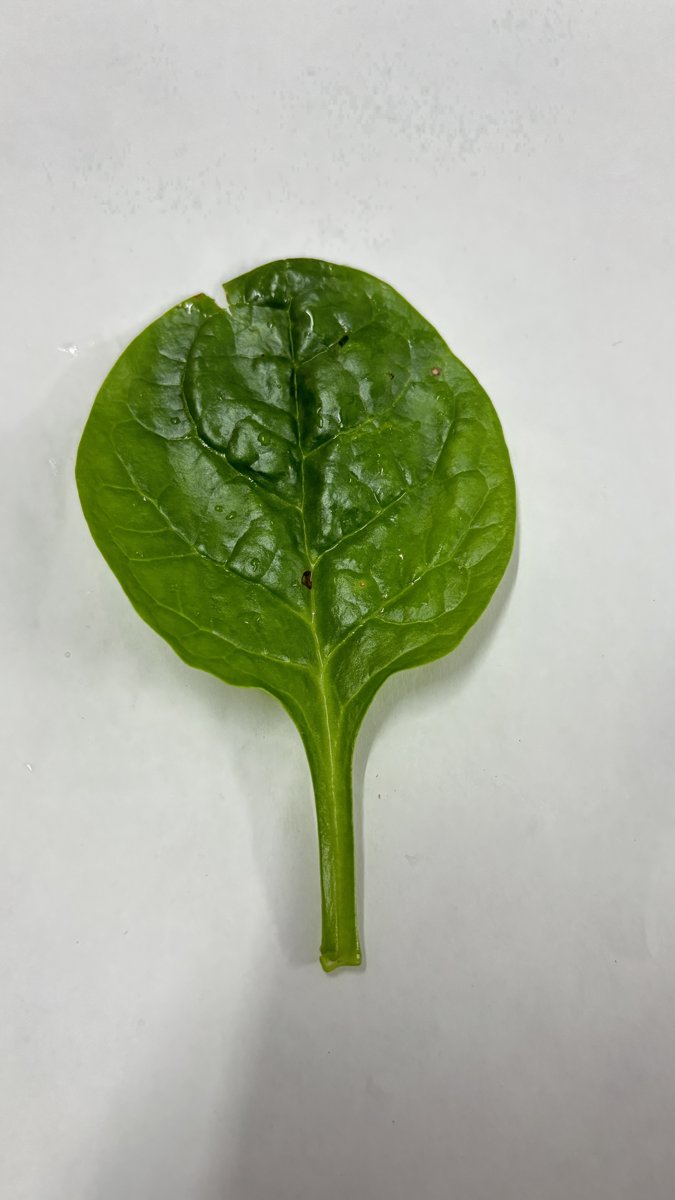
Label: Healthy-Leaf